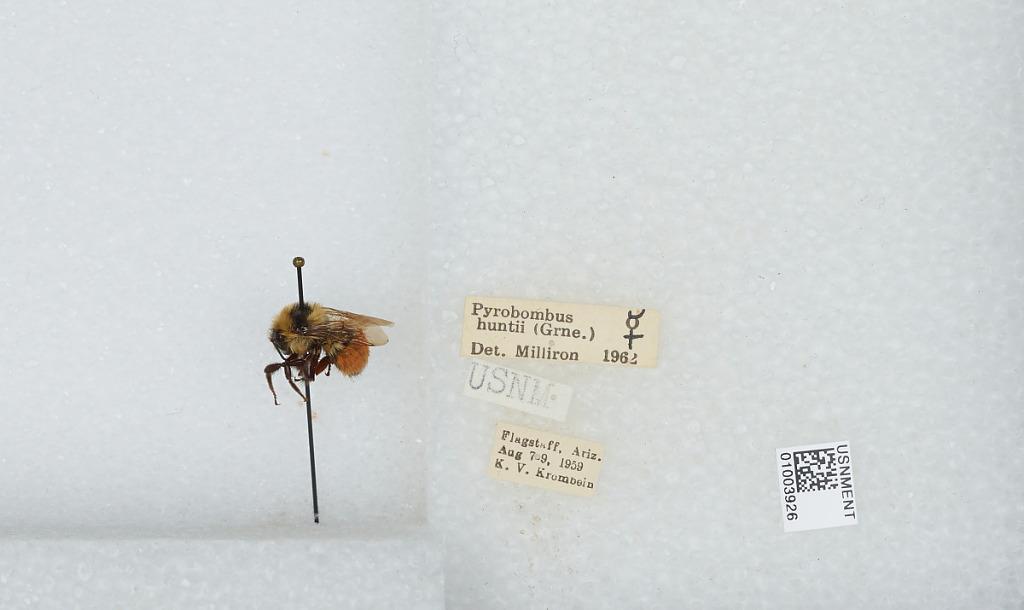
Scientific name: Bombus (Pyrobombus) huntii Greene
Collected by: K. Krombein
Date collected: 1959-8-7
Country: United States
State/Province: Arizona
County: Coconino
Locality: Flagstaff
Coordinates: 35.1992, -111.631
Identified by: Milliron